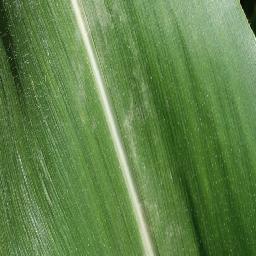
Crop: corn
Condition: (maize)_healthy